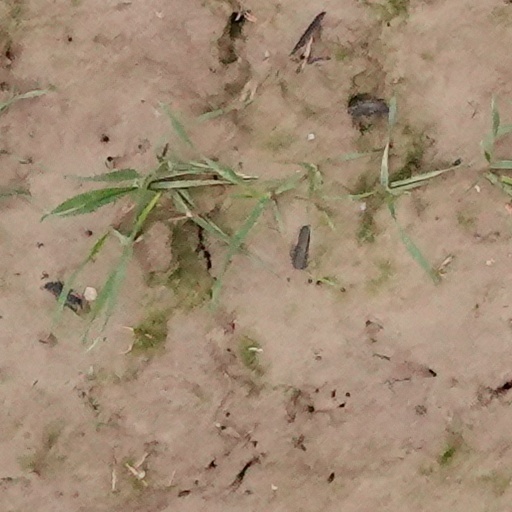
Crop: wheat